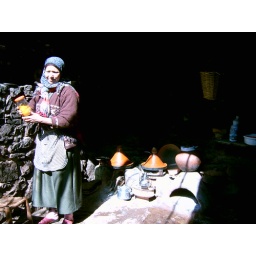
The outside kitchen of a village house near the Atlas Mountains